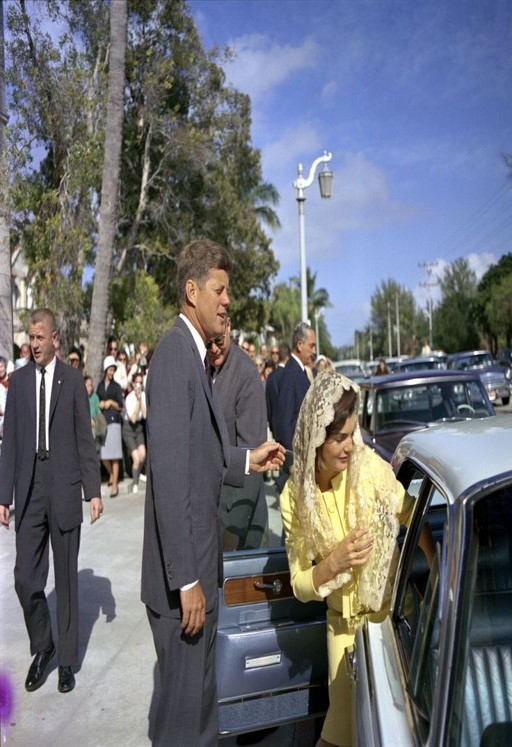
politicians get into a car following mass .